2018 EuroHockey Club Champions Cup

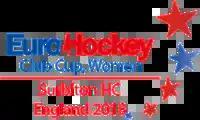

The 2018 EuroHockey Club Champions Cup was the 46th edition of the premier European competition for women's field hockey clubs. HC Den Bosch were the defending champions, having won their 15th title in the 2017 EuroHockey Club Champions Cup. The tournament took place from 17 to 20 May. Eight teams from six countries participated in the tournament.